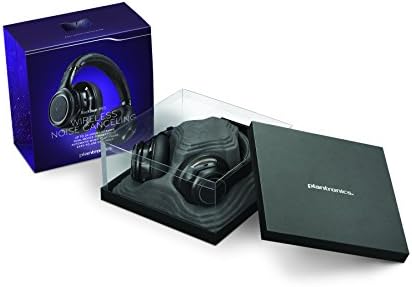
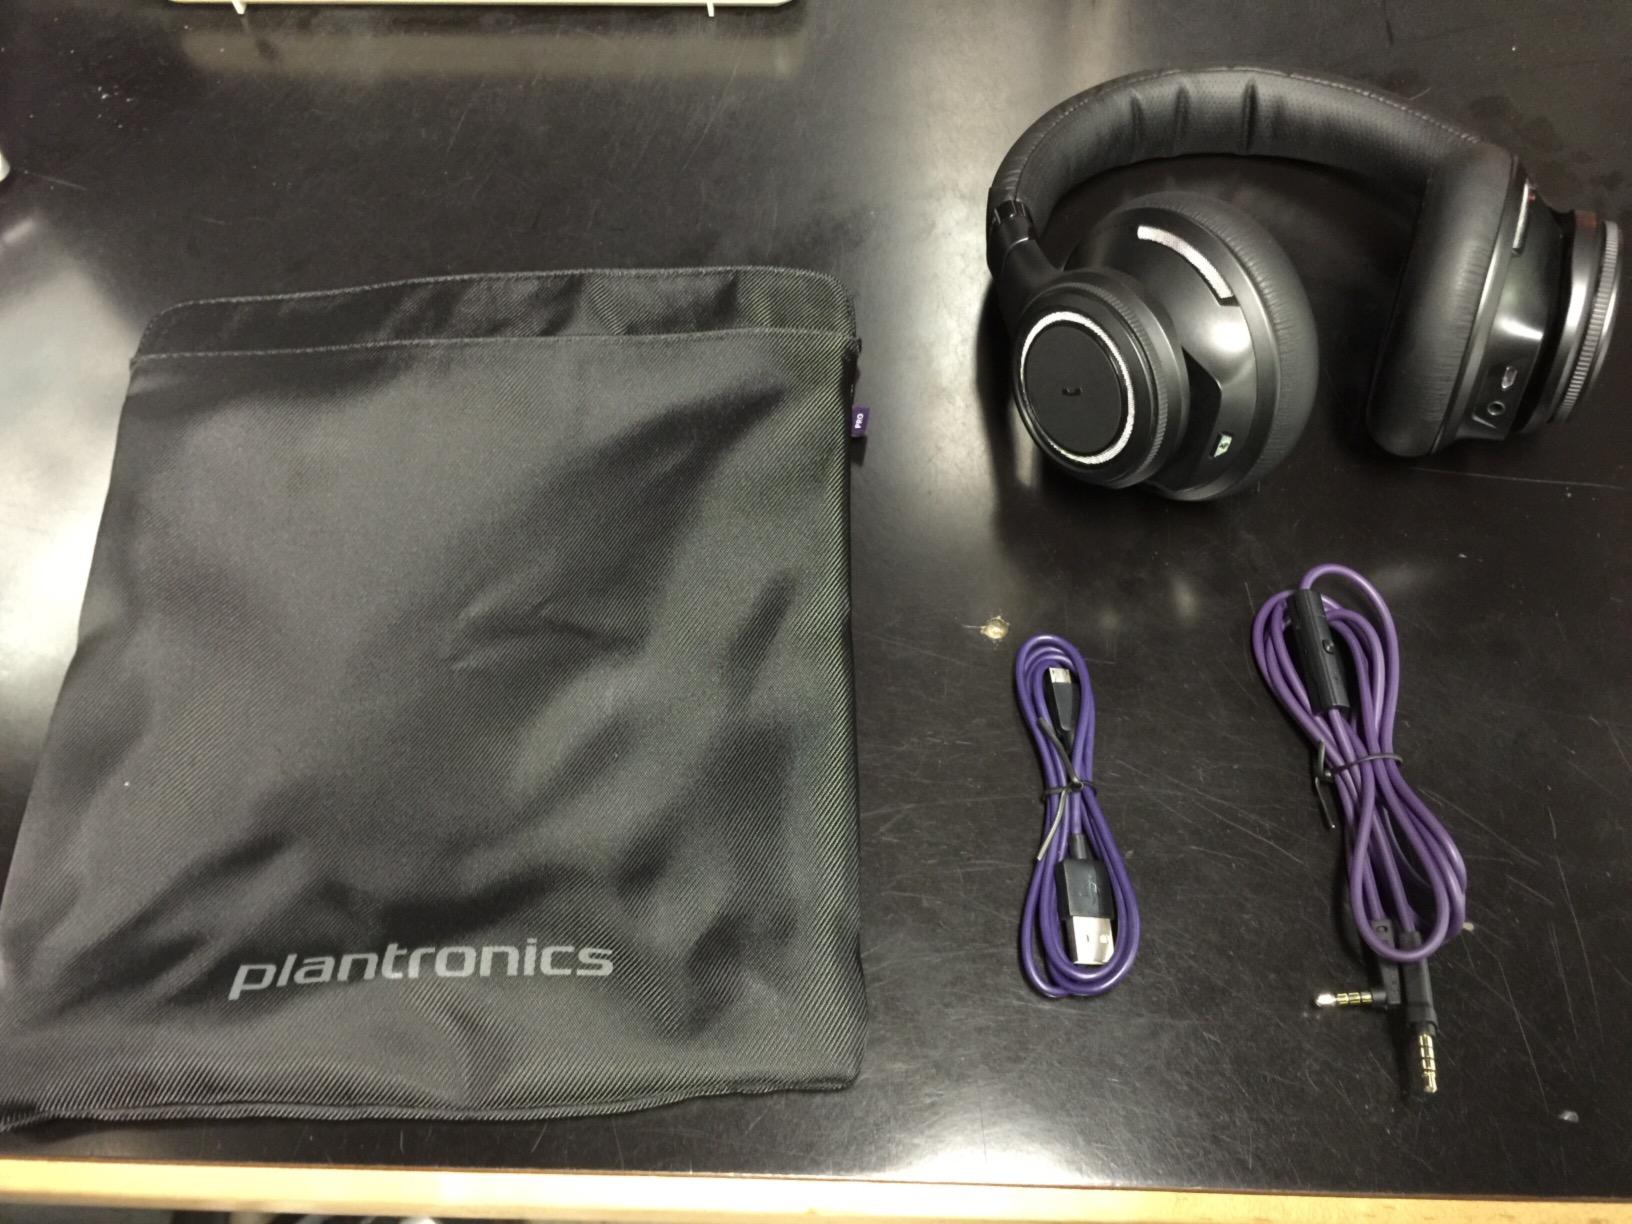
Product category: headphones
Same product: yes